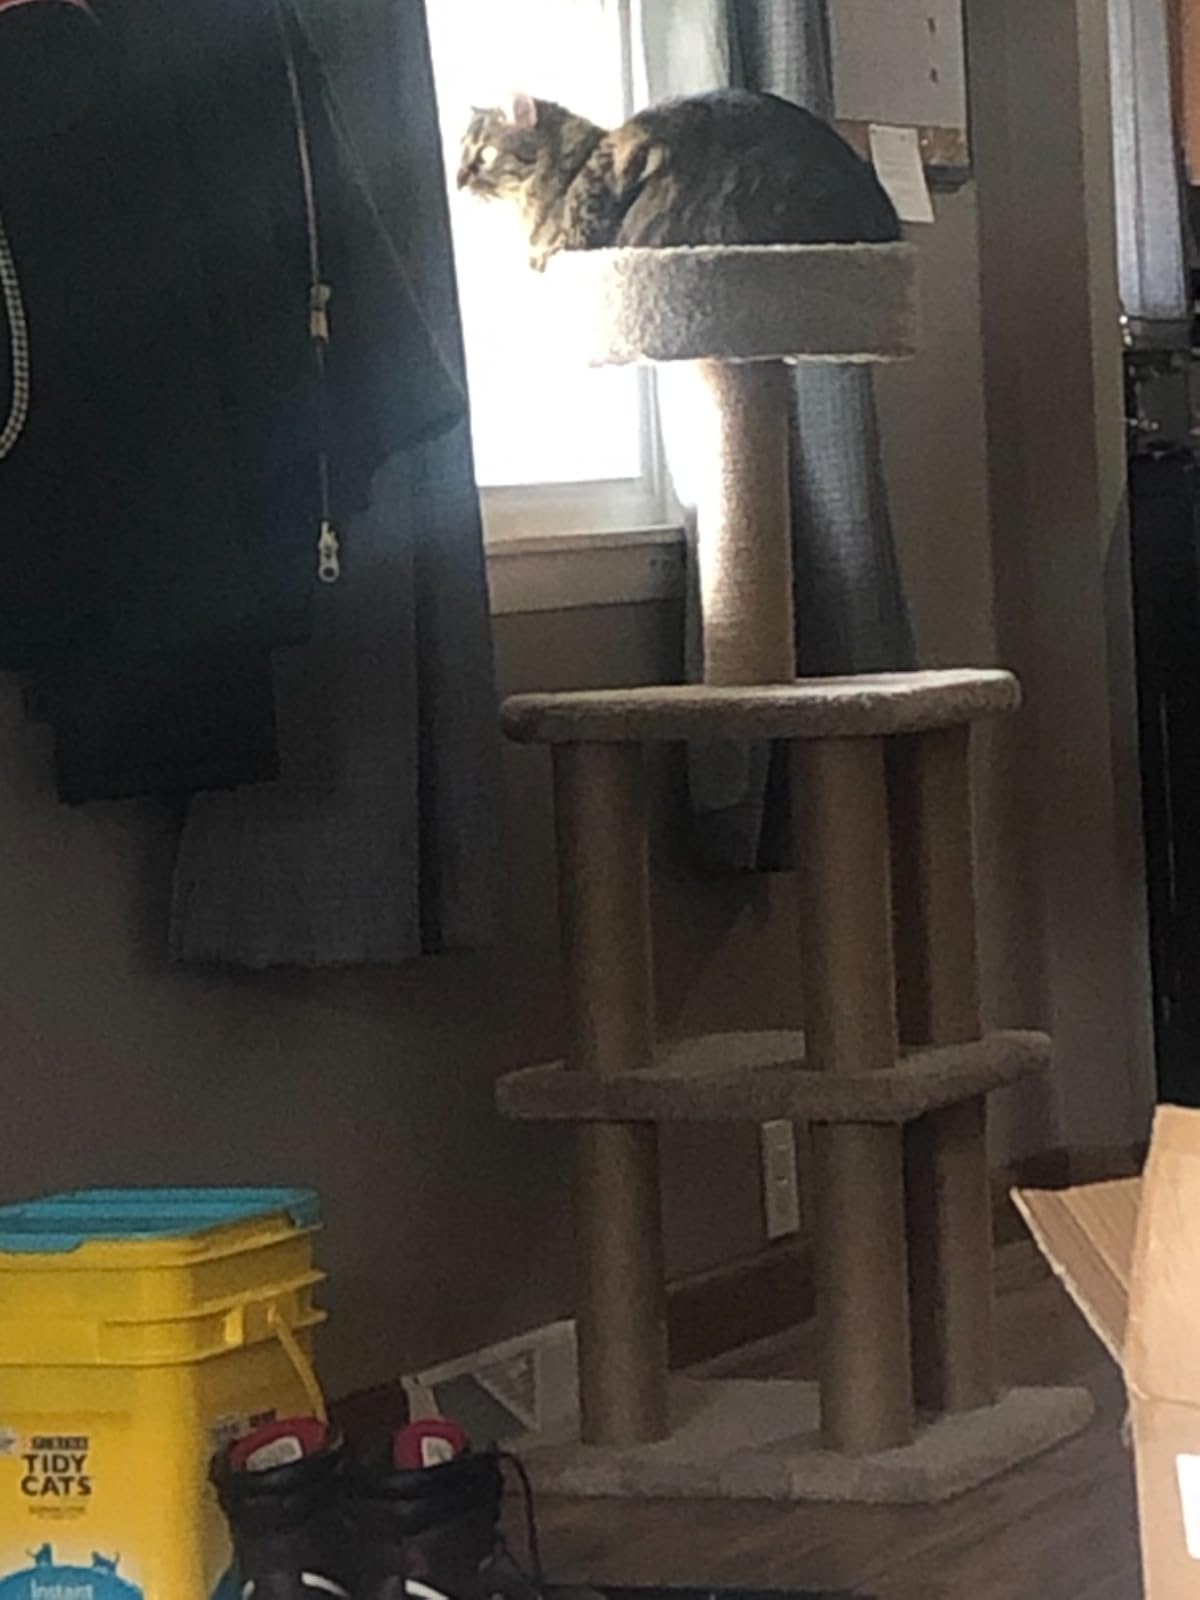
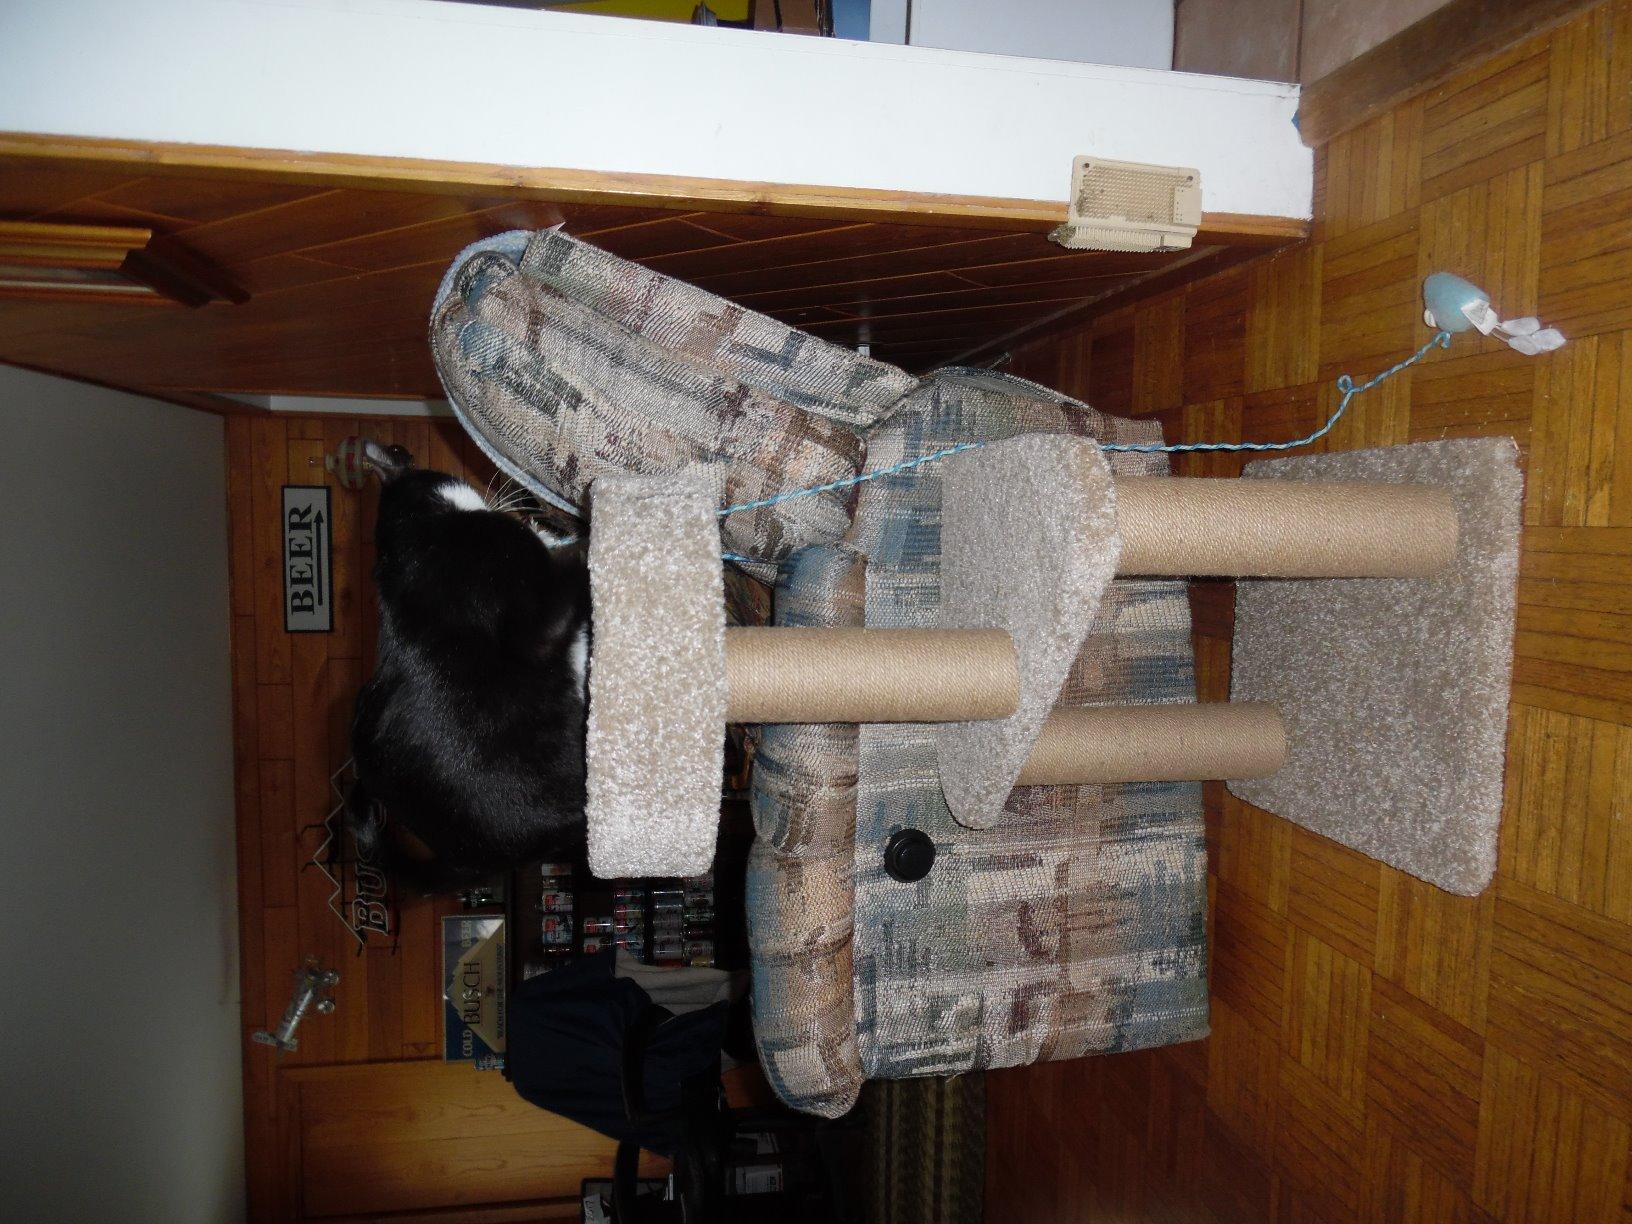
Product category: items_cat tree
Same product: no